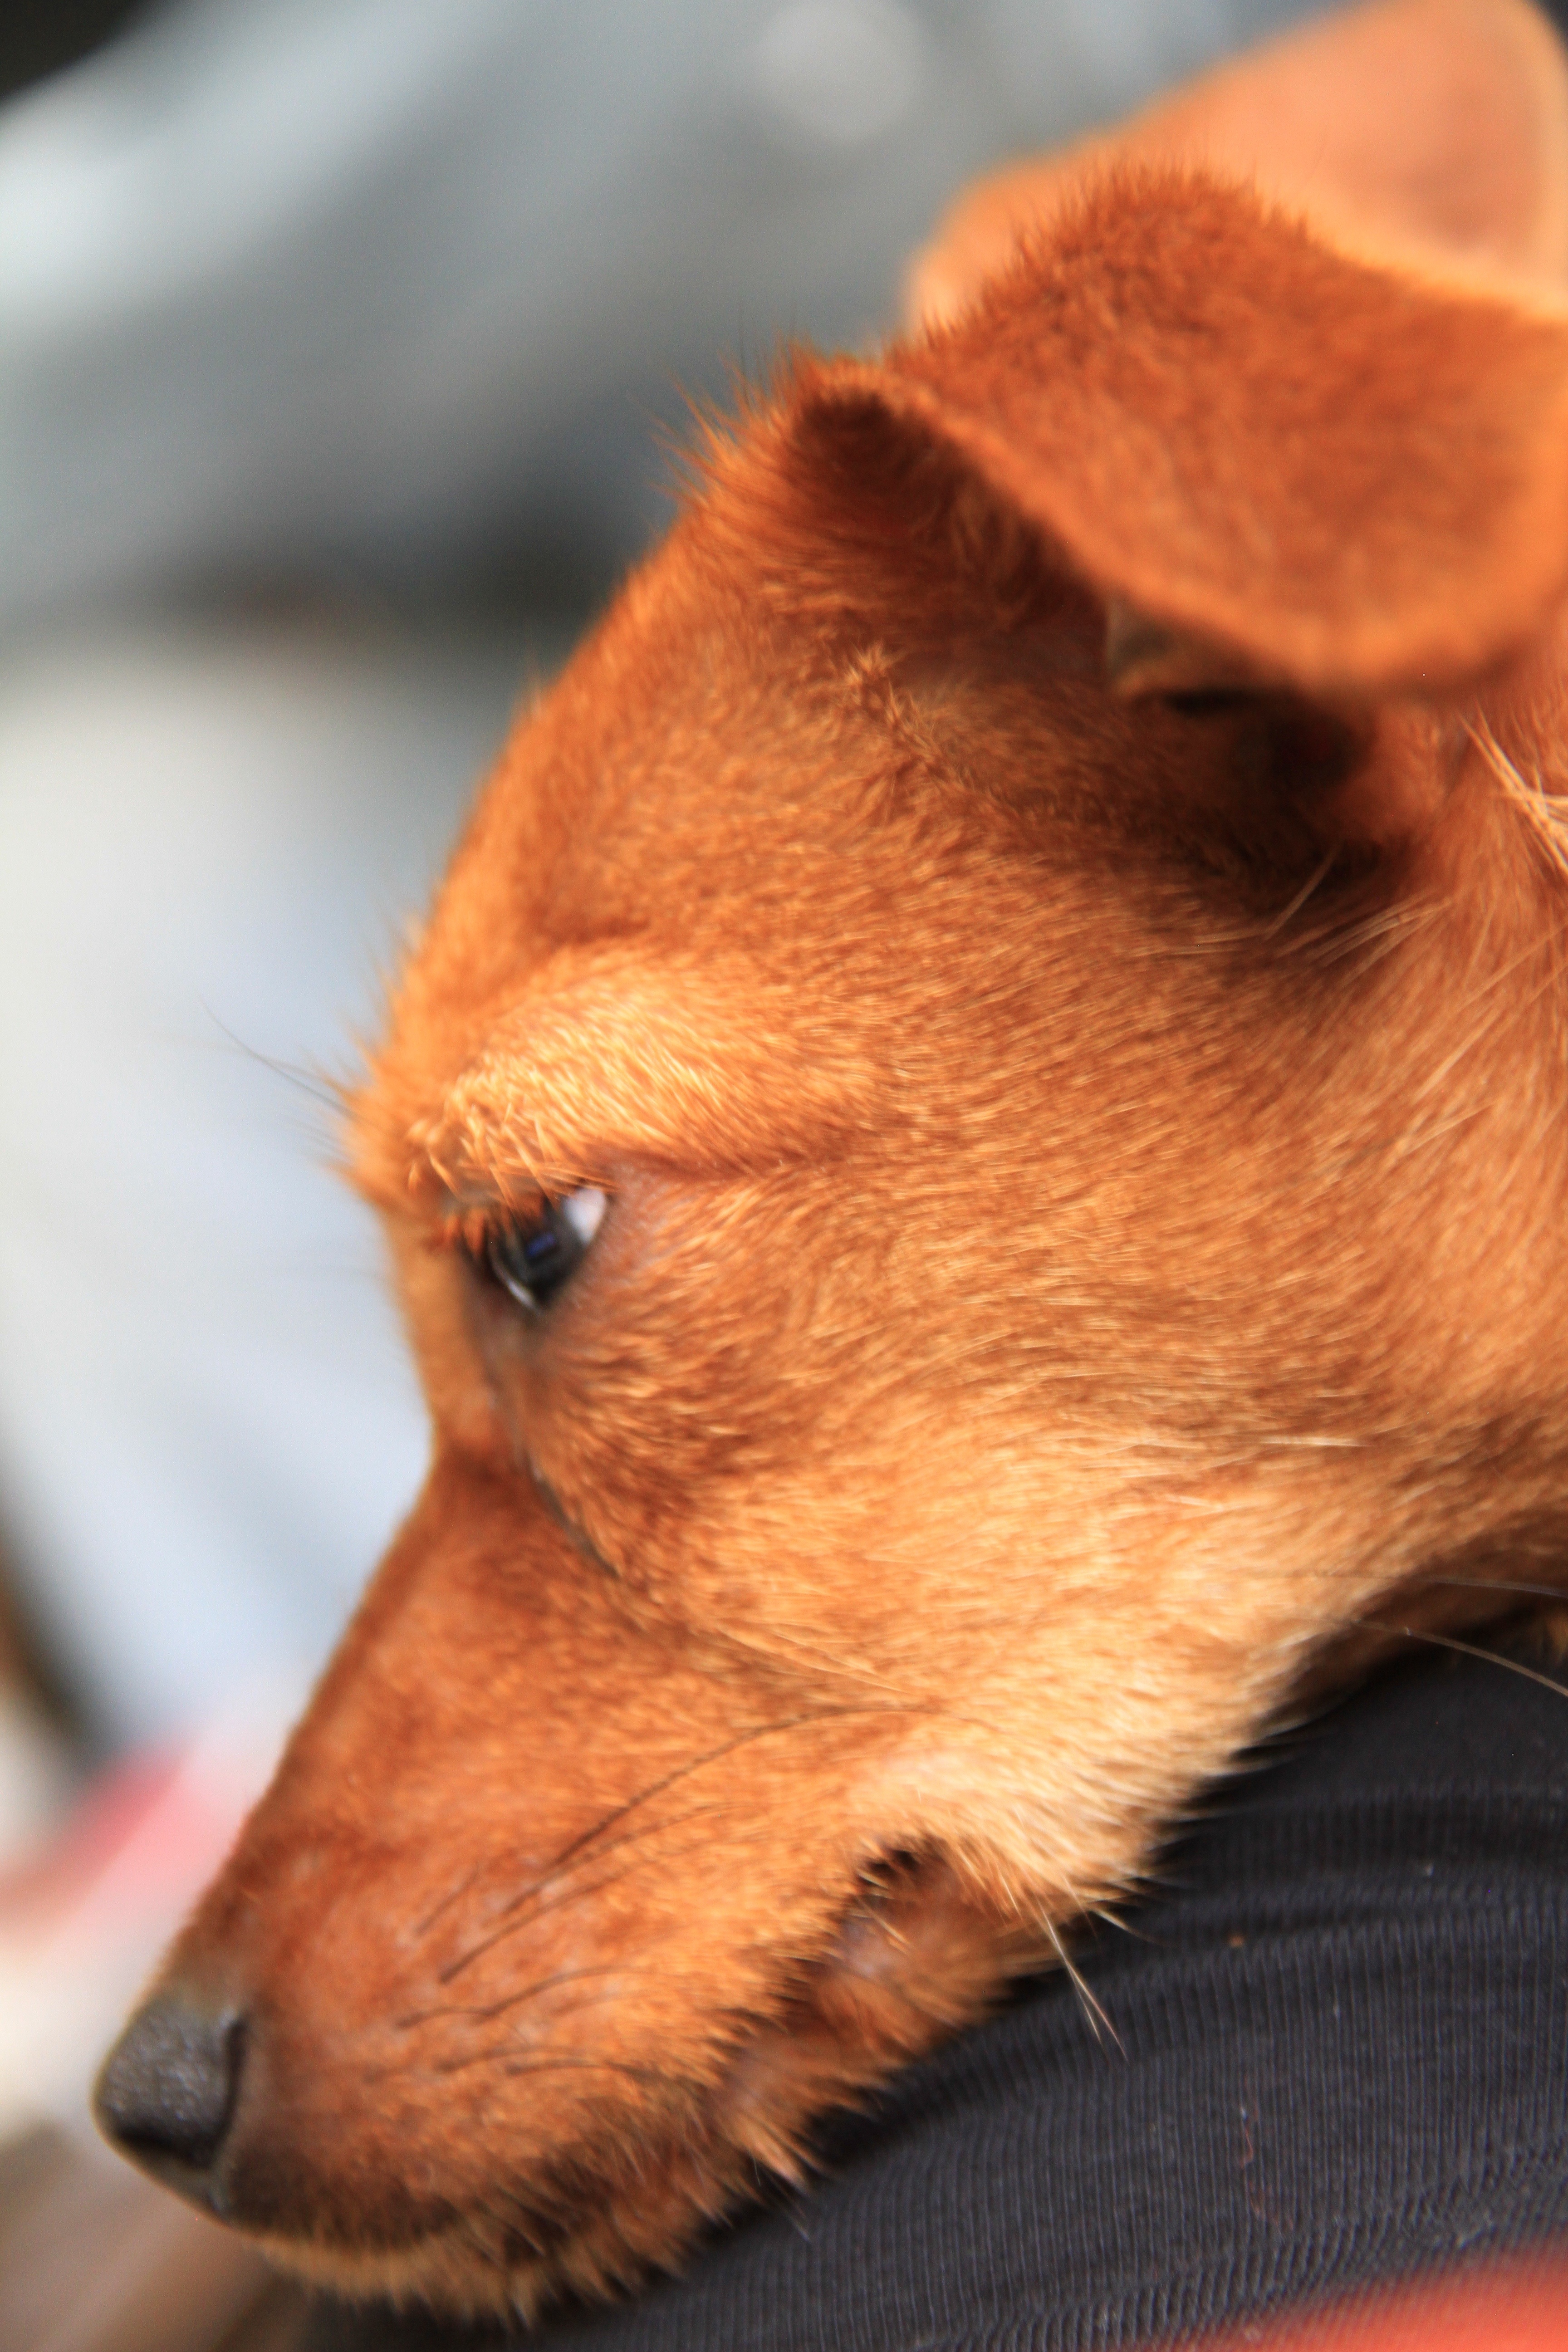
puppy, dog, mammal, close up, nose, snout, eye, vertebrate, organ, mascot, terrier, dog like mammal, dog breed group